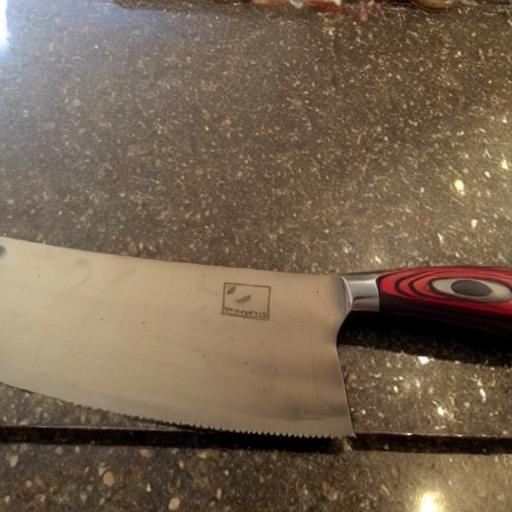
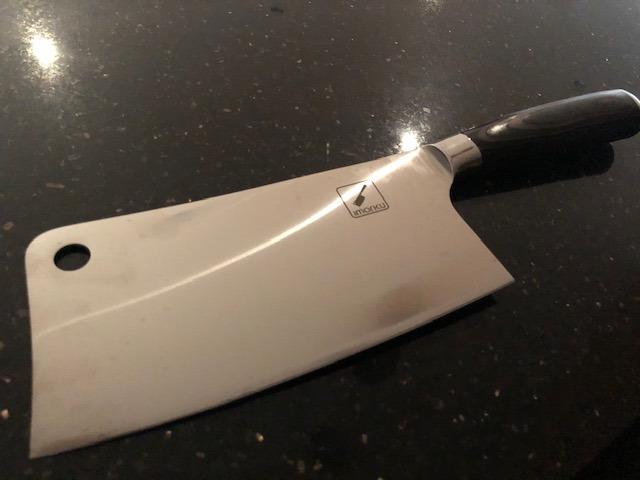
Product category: items_knife
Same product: no